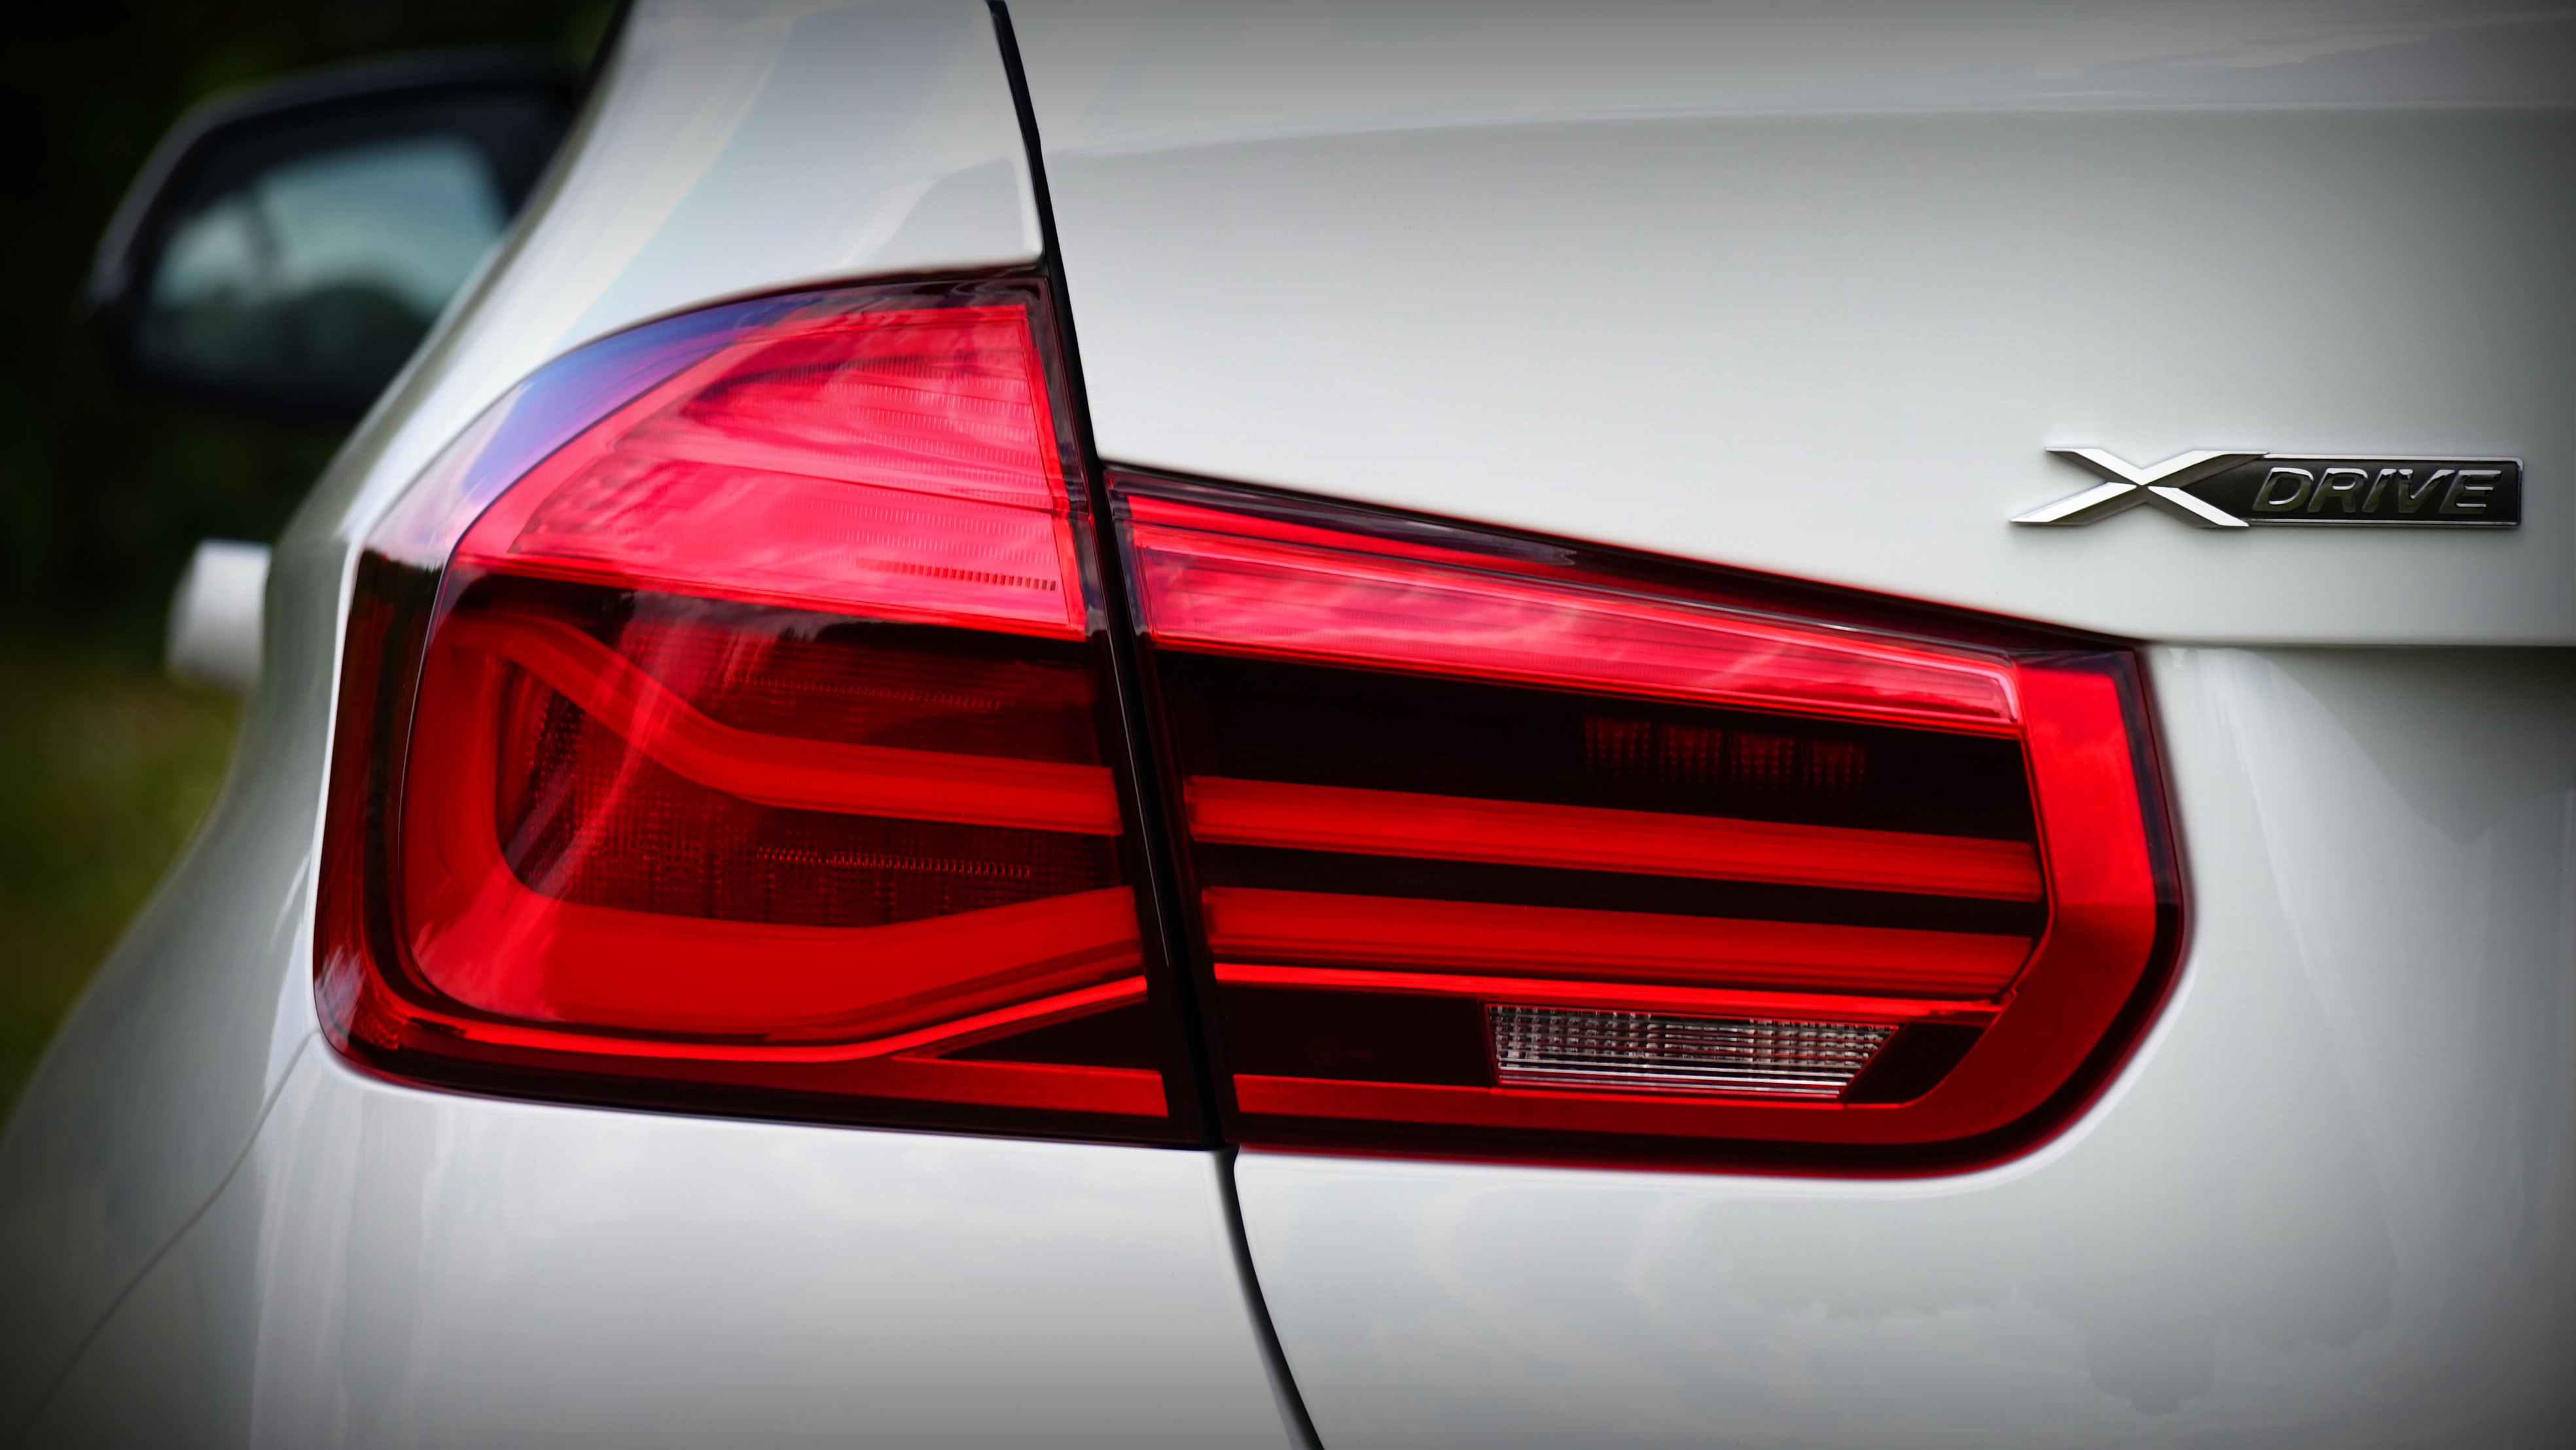
light, car, wheel, automobile, transportation, red, vehicle, lens, shine, drive, auto, speed, grille, automotive, bumper, power, bright, motor, style, bmw, audi, glare, city car, sport utility vehicle, land vehicle, automobile make, automotive exterior, automotive design, luxury vehicle, family car, executive car